Miss'd America

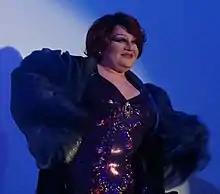
Miss'd America 2013, Victoria "Porkchop" Parker

The Miss'd America 2012 pageant was held in January of that year, but the next edition of the contest was not held until September 2013. There, Victoria "Porkchop" Parker was named Miss'd America 2013. However, the title year was then redefined to be the coming rather than the concluding year, and the September 2014 pageant winner, Honey Davenport, was crowned Miss'd America 2015. Consequently, the title of Miss'd America 2014 was never issued. Prior to the 2014 contest, Logo TV founder Matt Farber created a YouTube video series profiling several of that year's contestants as well as former winners. Comedian Randy Rainbow hosted the series.